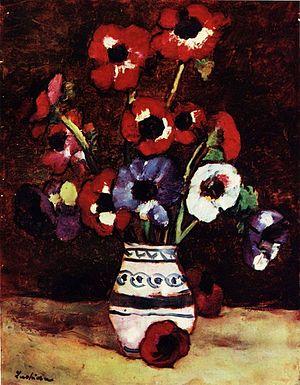
Anémones - huile sur toile